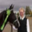
Label: horse